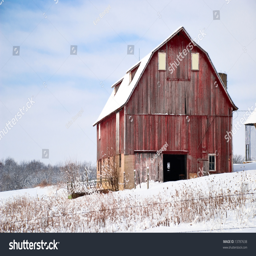
a snow covered barn on a rural farm .